Slavery in antiquity

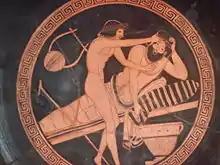
A drunk man vomiting, while a young slave is holding his forehead. Brygos Painter, 500-470 BC

Other than flight, resistance on the part of slaves occurred only rarely. GEM de Ste. Croix gives two reasons: